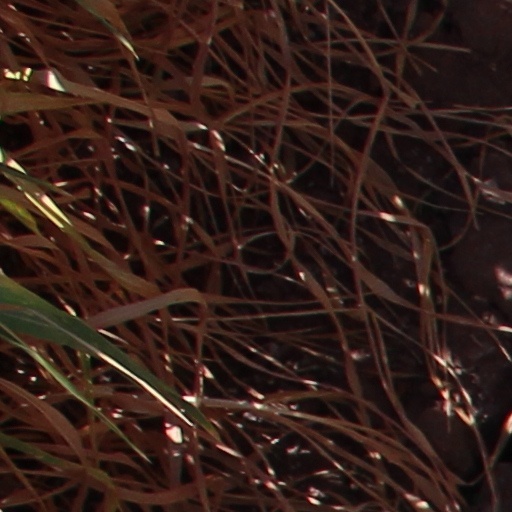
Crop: wheat